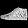
Label: Ankle boot